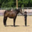
Label: horse